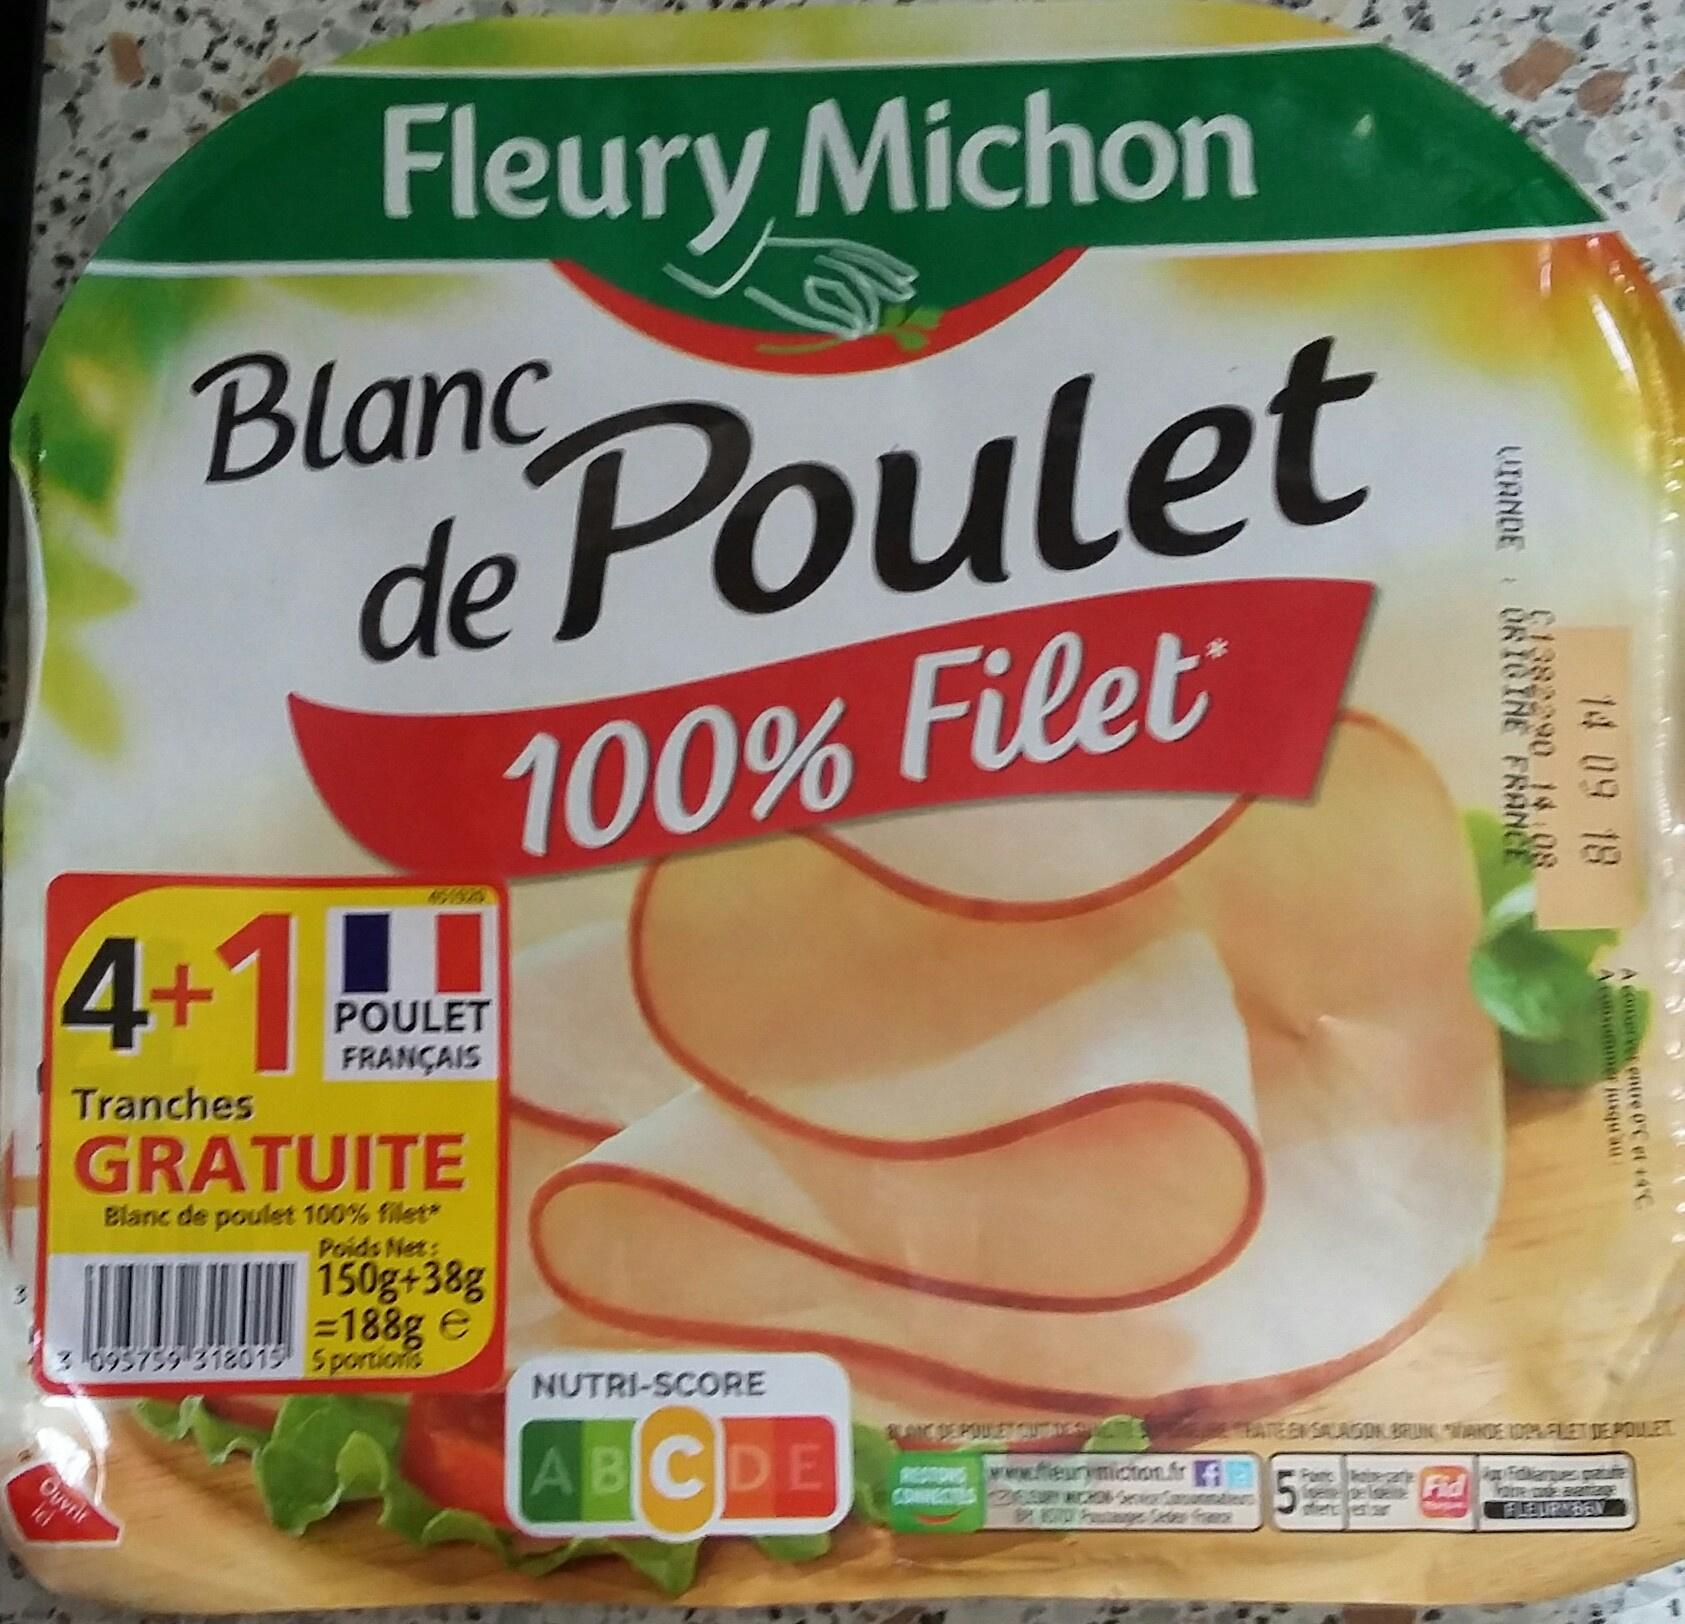
Nutri-Score label: nutriscore-c